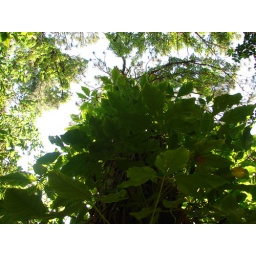
Vines spreading over the trunk of a pine tree in my backyard.